Santiago Vergini

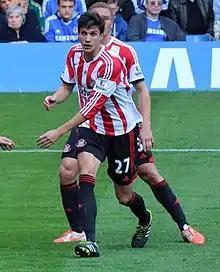
Vergini with Sunderland in 2014

Santiago Vergini (born 3 August 1988) is an Argentine professional footballer who plays as a centre-back.